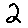
Label: 2